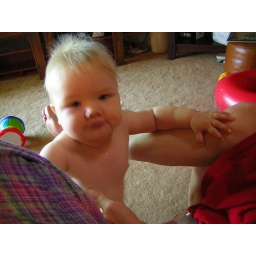
8m1w6d standing at couch in FL 2